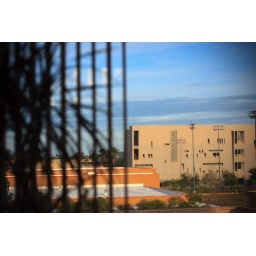
The view from my 3rd floor office in Computing Commons.